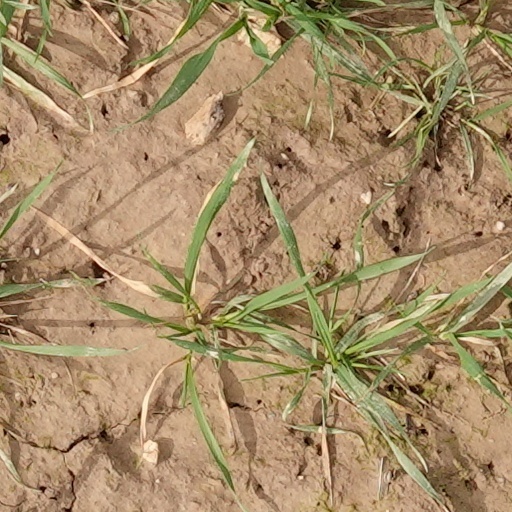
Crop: wheat